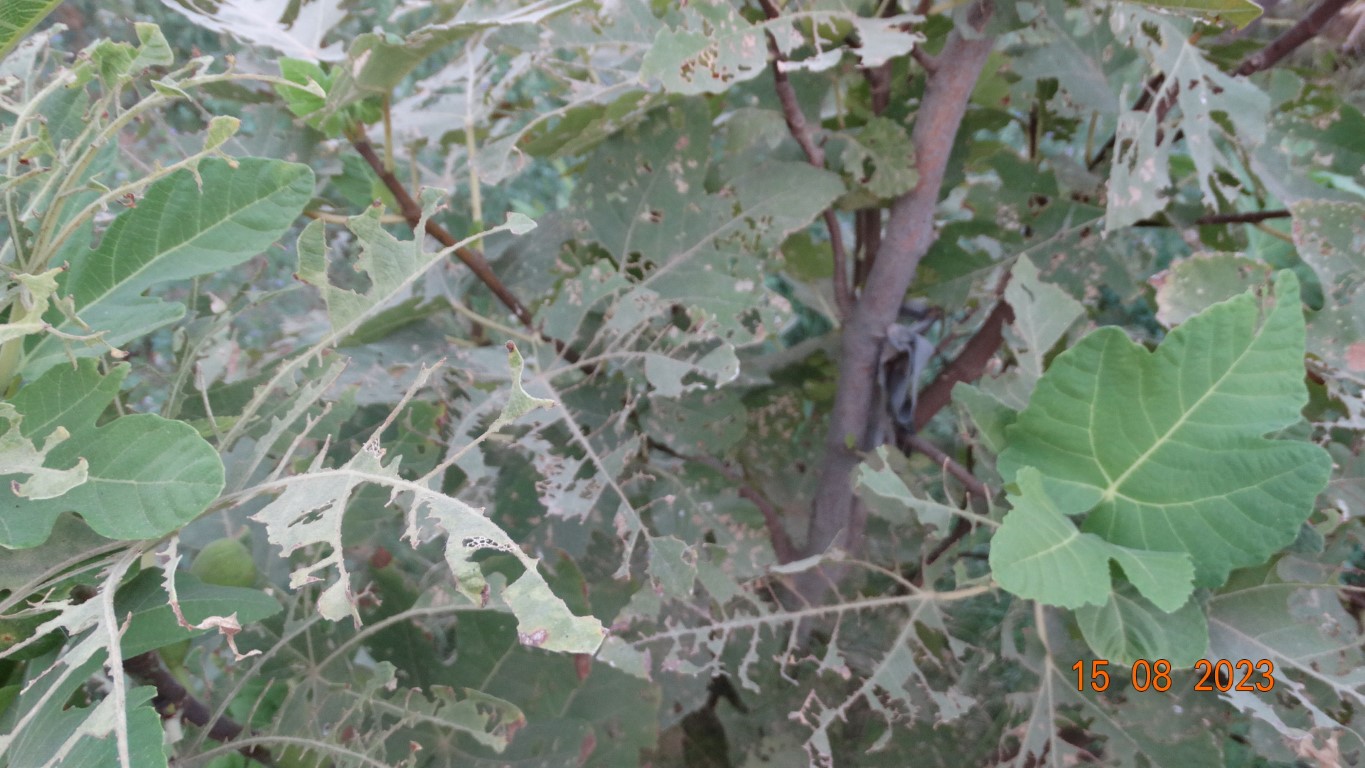
Label: infected